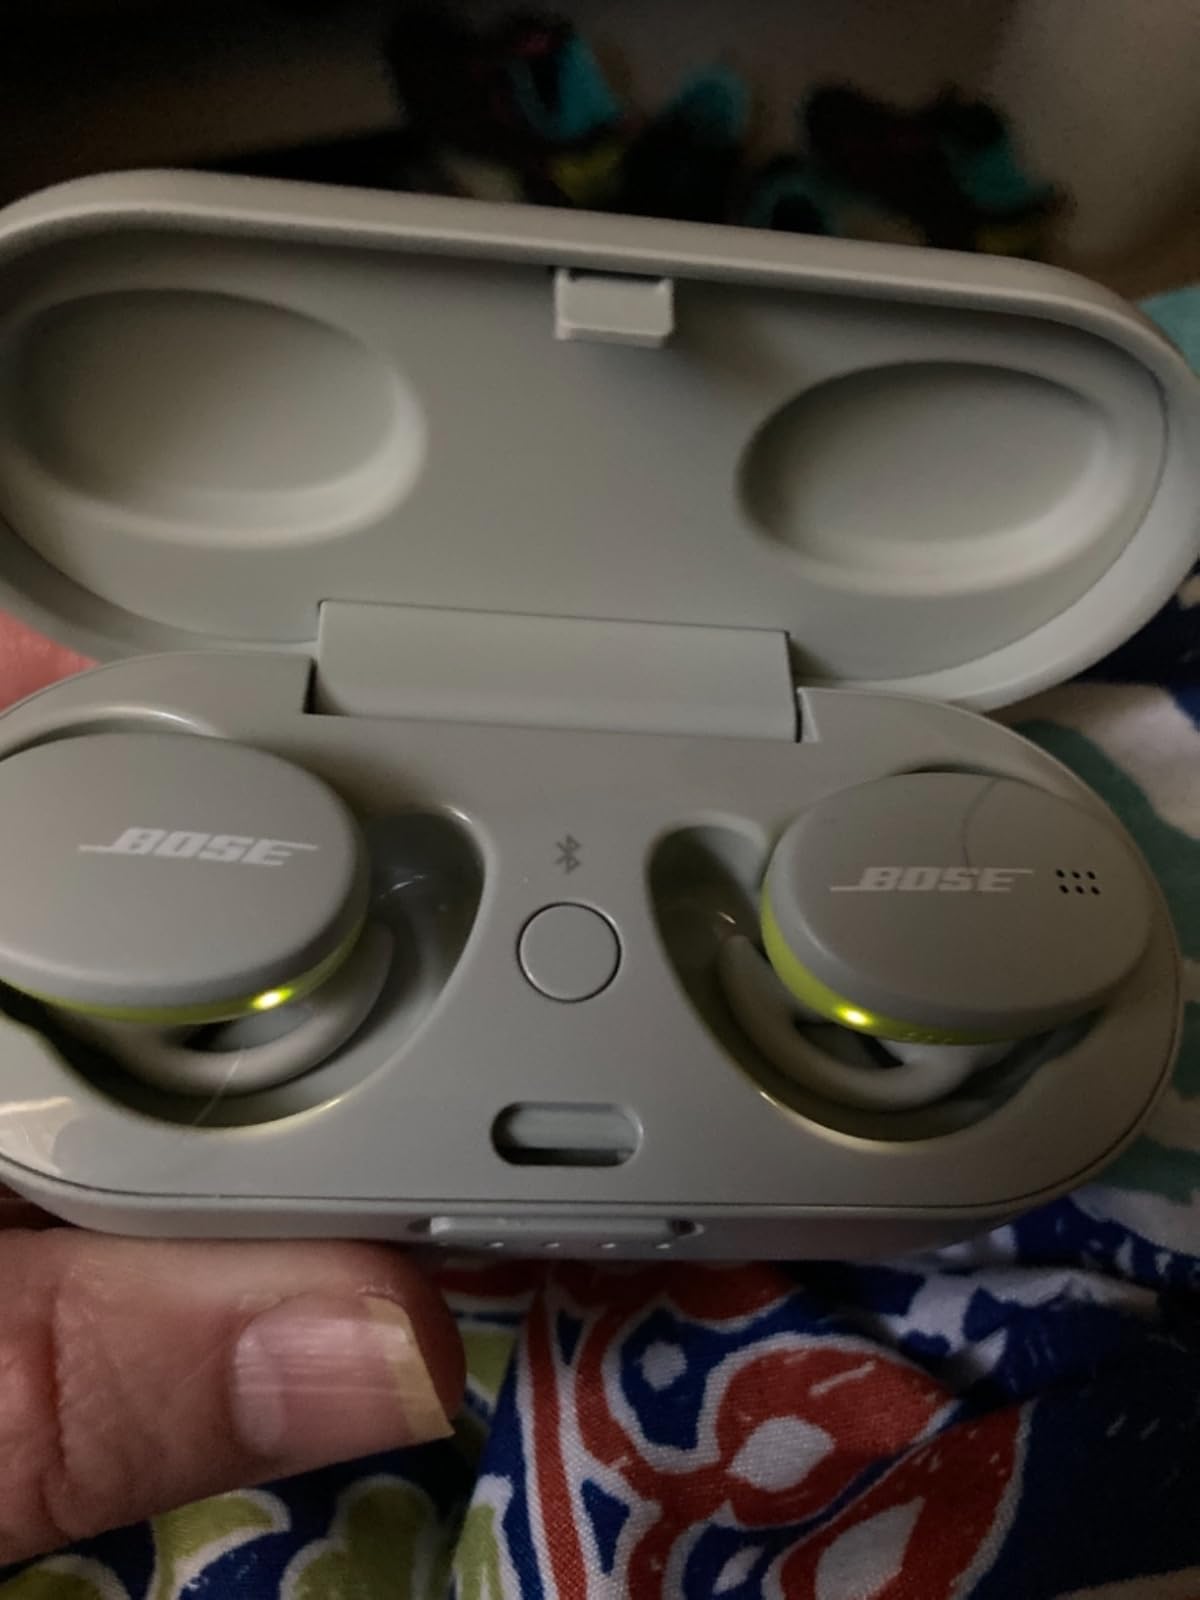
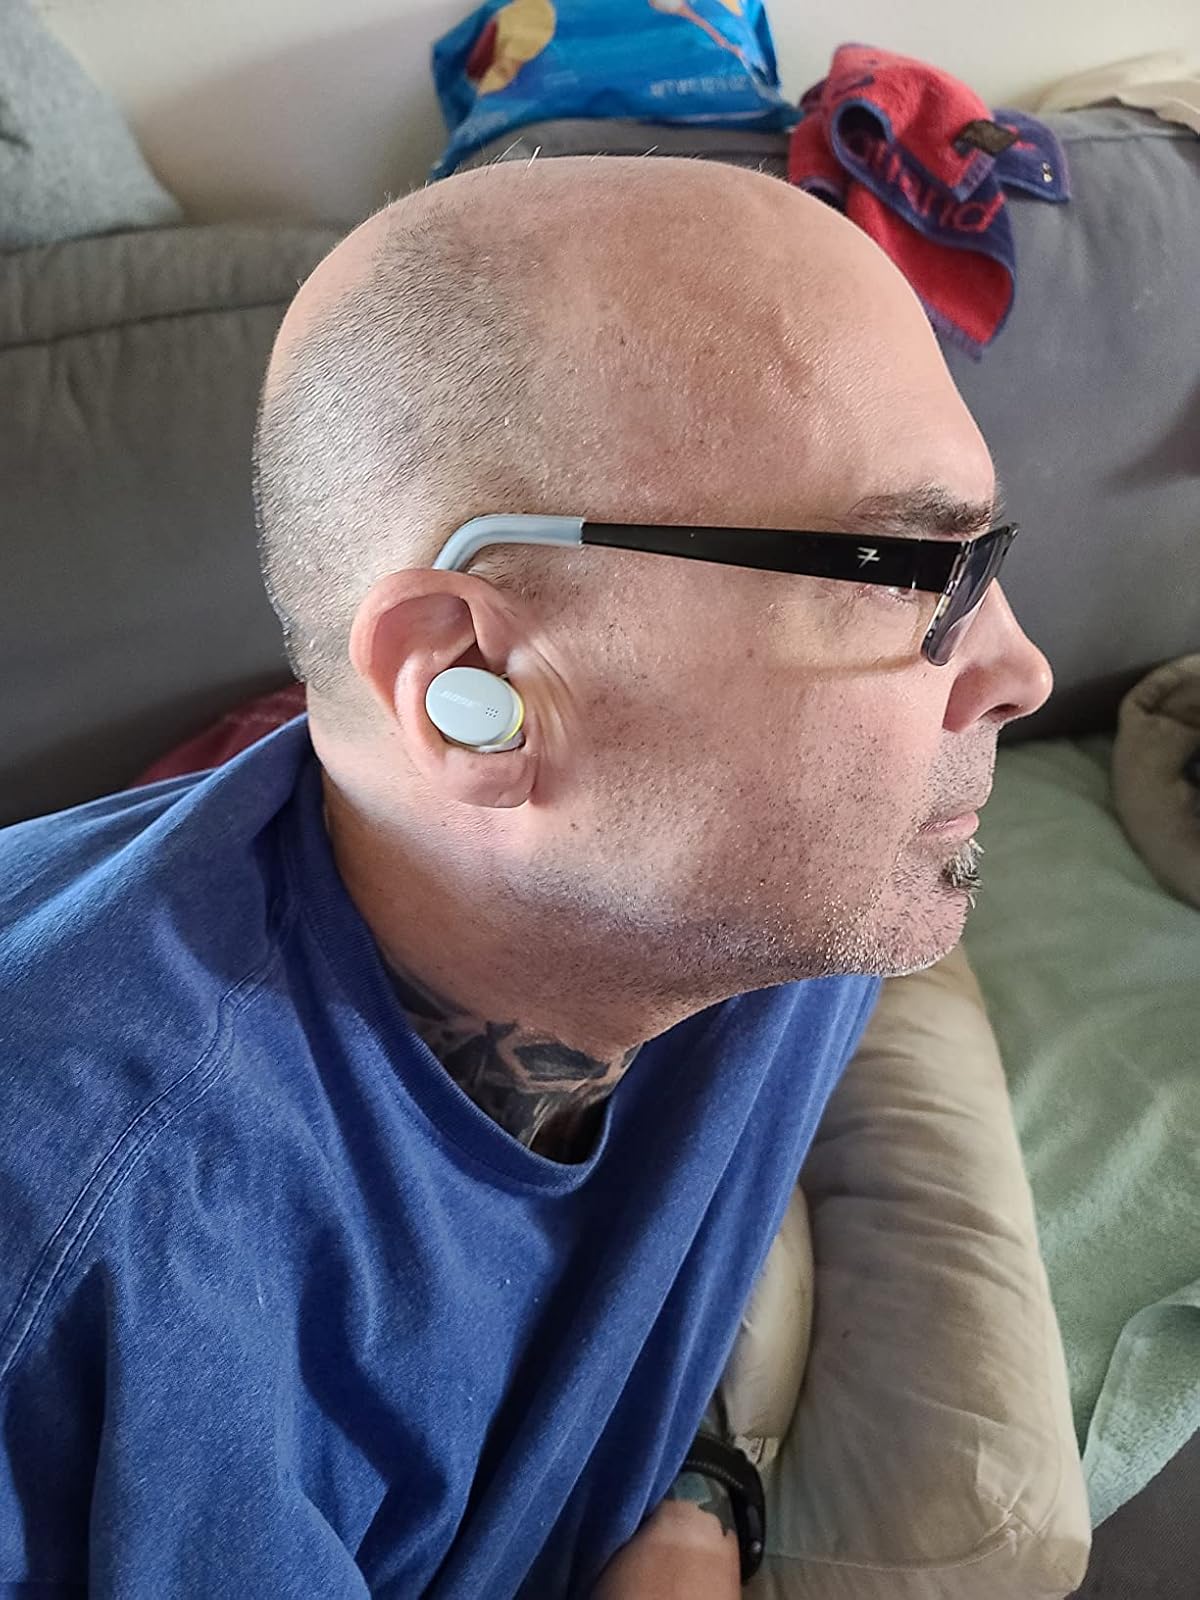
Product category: earbuds
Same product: yes